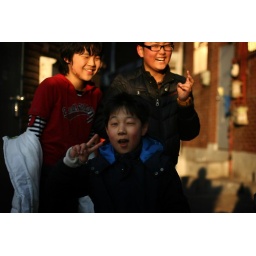
Once they saw me taking photos the boy in the blue hoodie started mugging for the camera ^_^